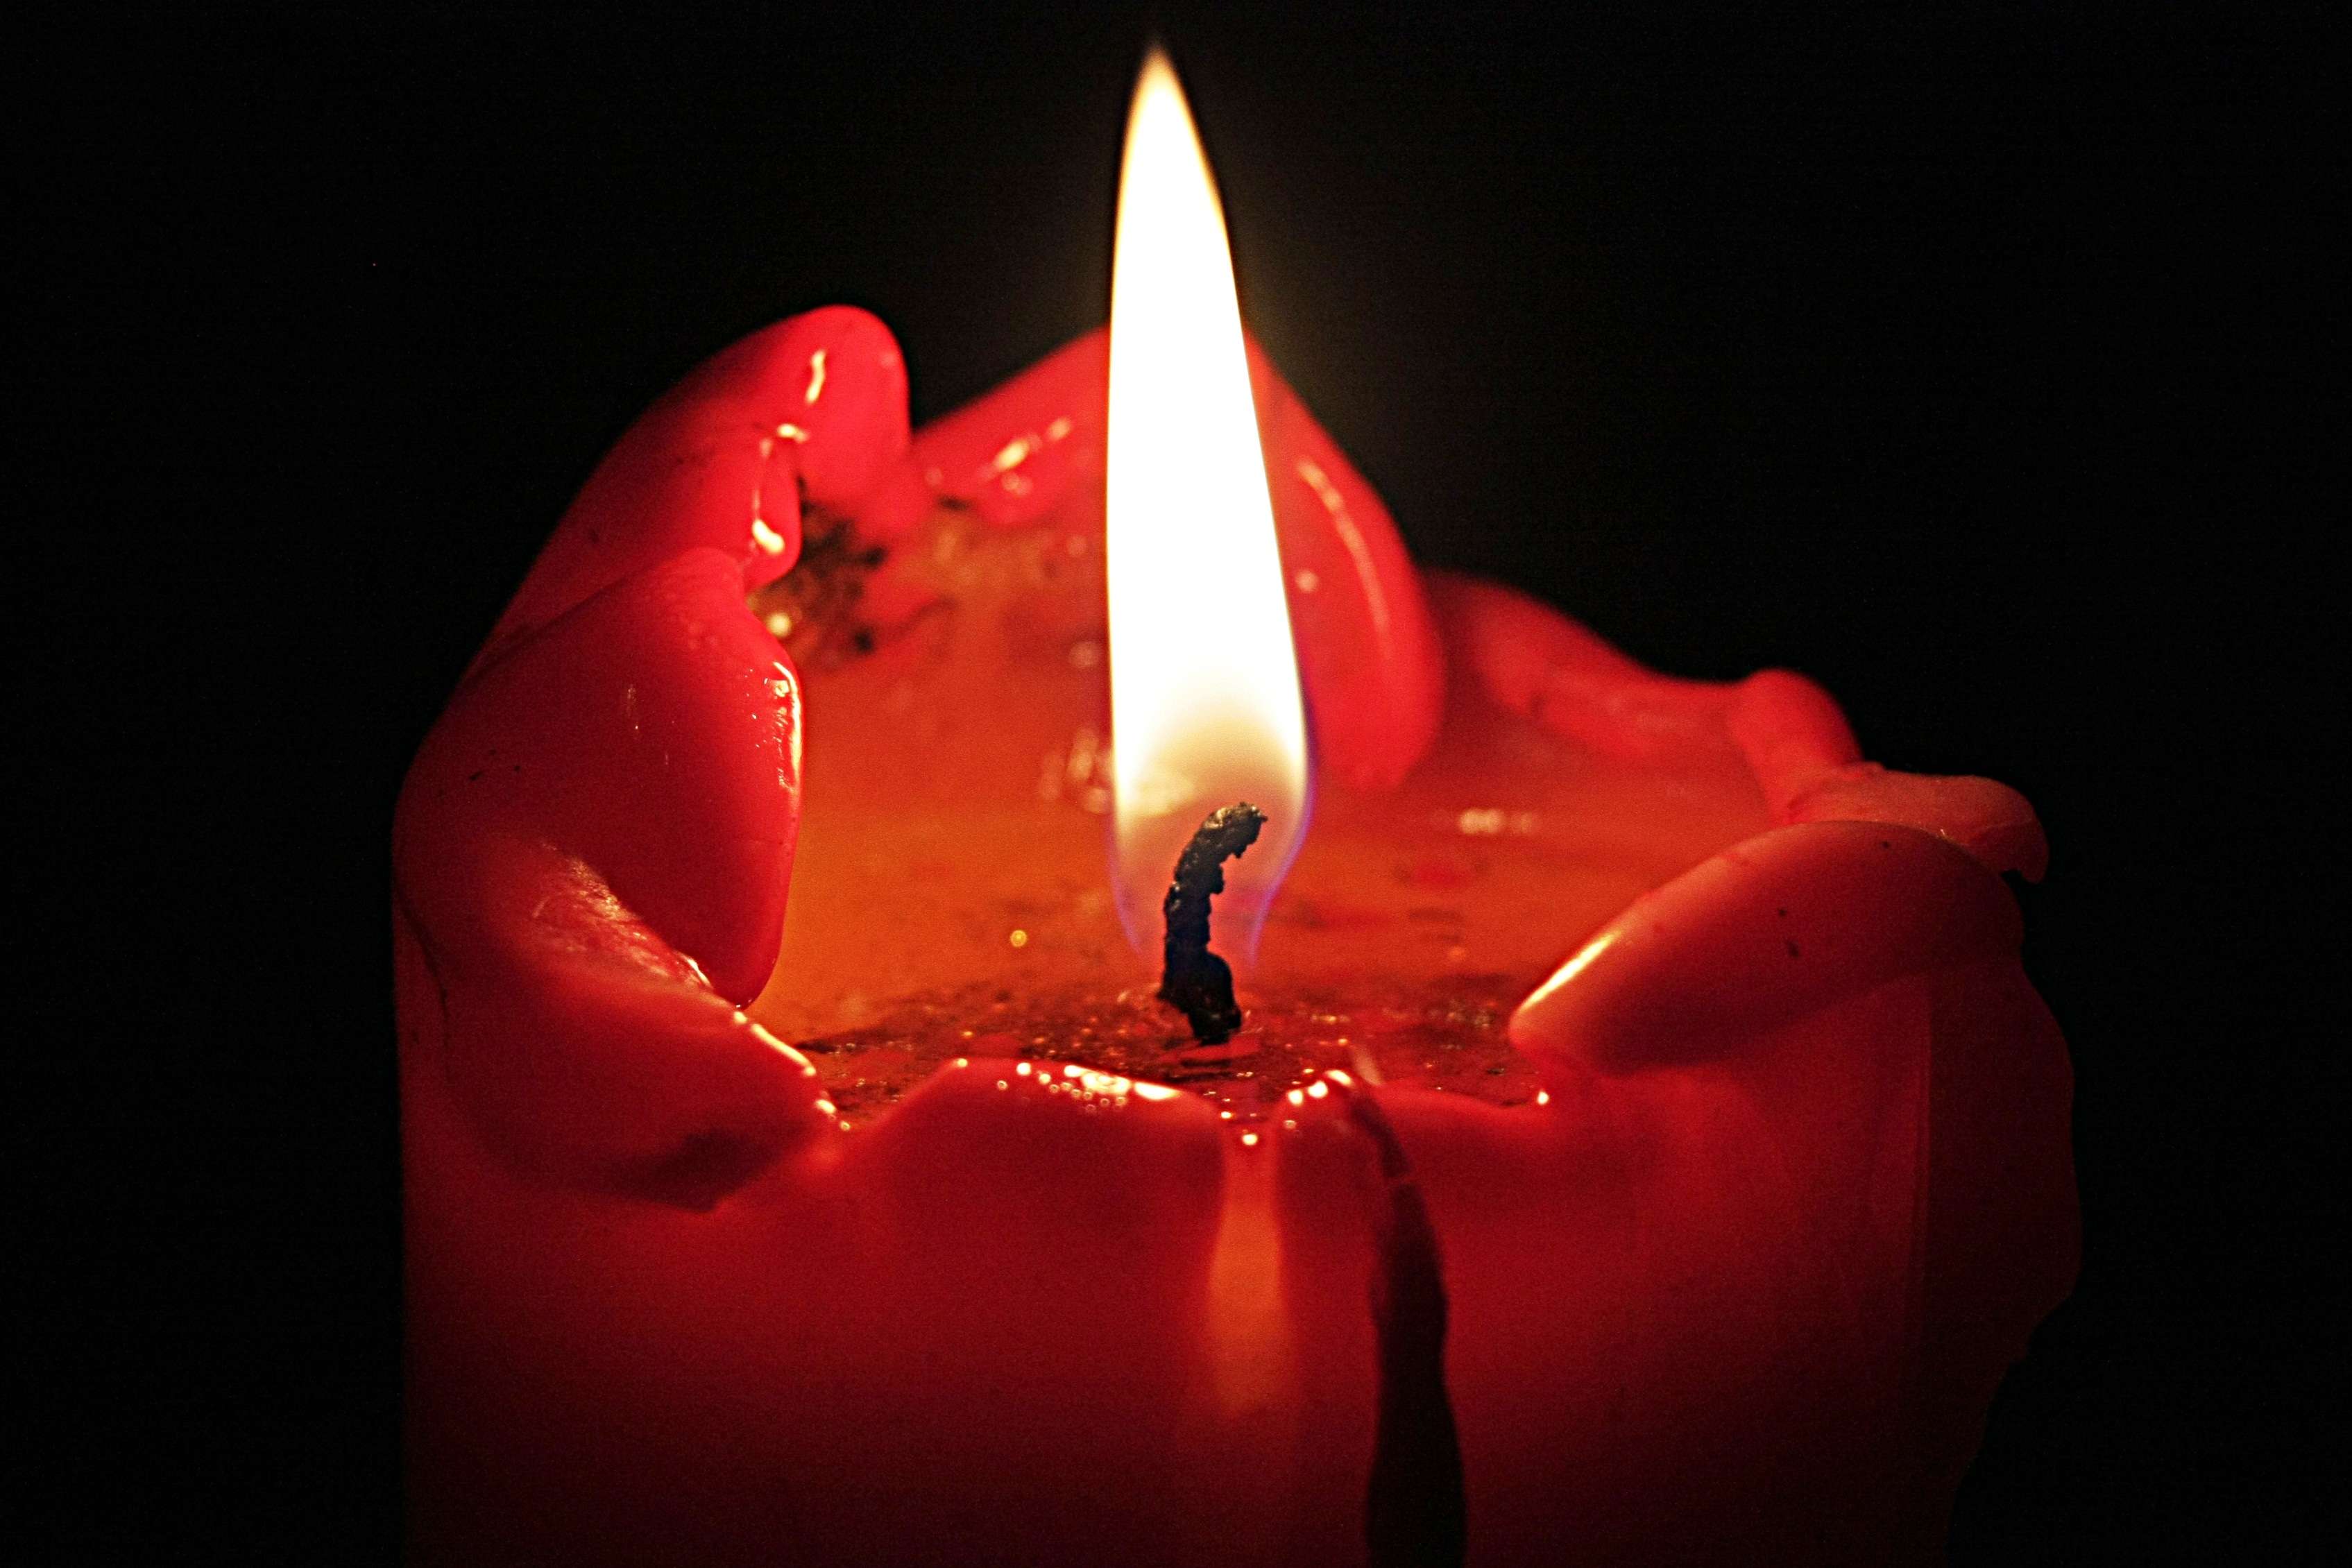
light, flower, petal, heart, red, flame, romance, romantic, darkness, candle, lighting, burn, advent, christmas time, organ, bill, mood, candlelight, wax, macro photography